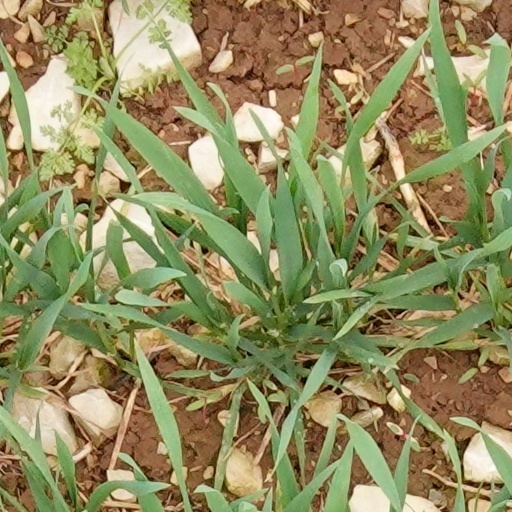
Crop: wheat